Describe the emotion expressed in this image:  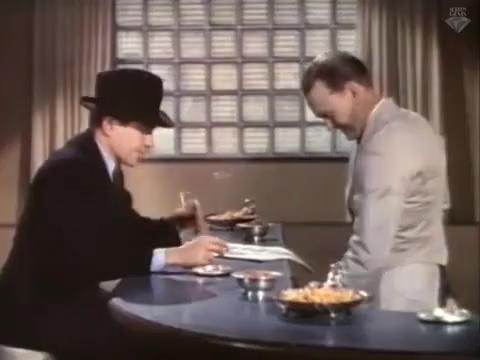
This person displays Fear, valence and arousal with high intensity.